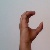
The image shows a hand gesture representing the letter 'C' in Indian Sign Language.